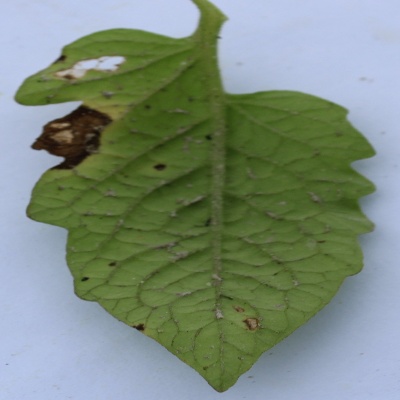
Crop: Tomato
Condition: septoria leaf spot